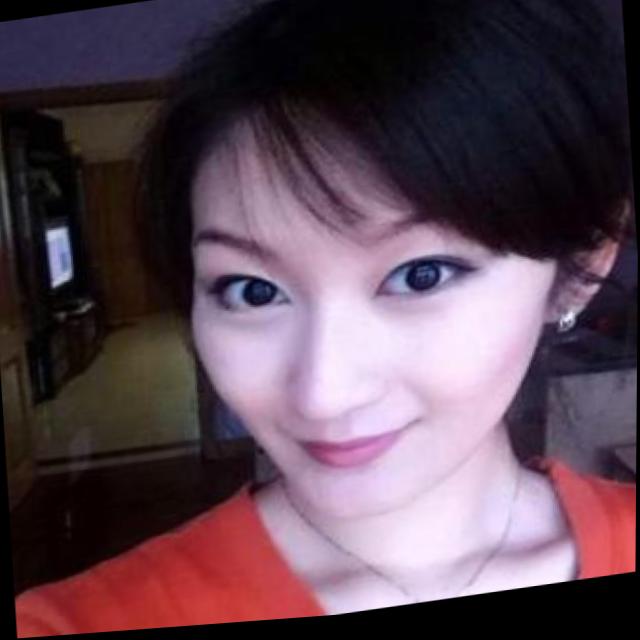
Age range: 21-44